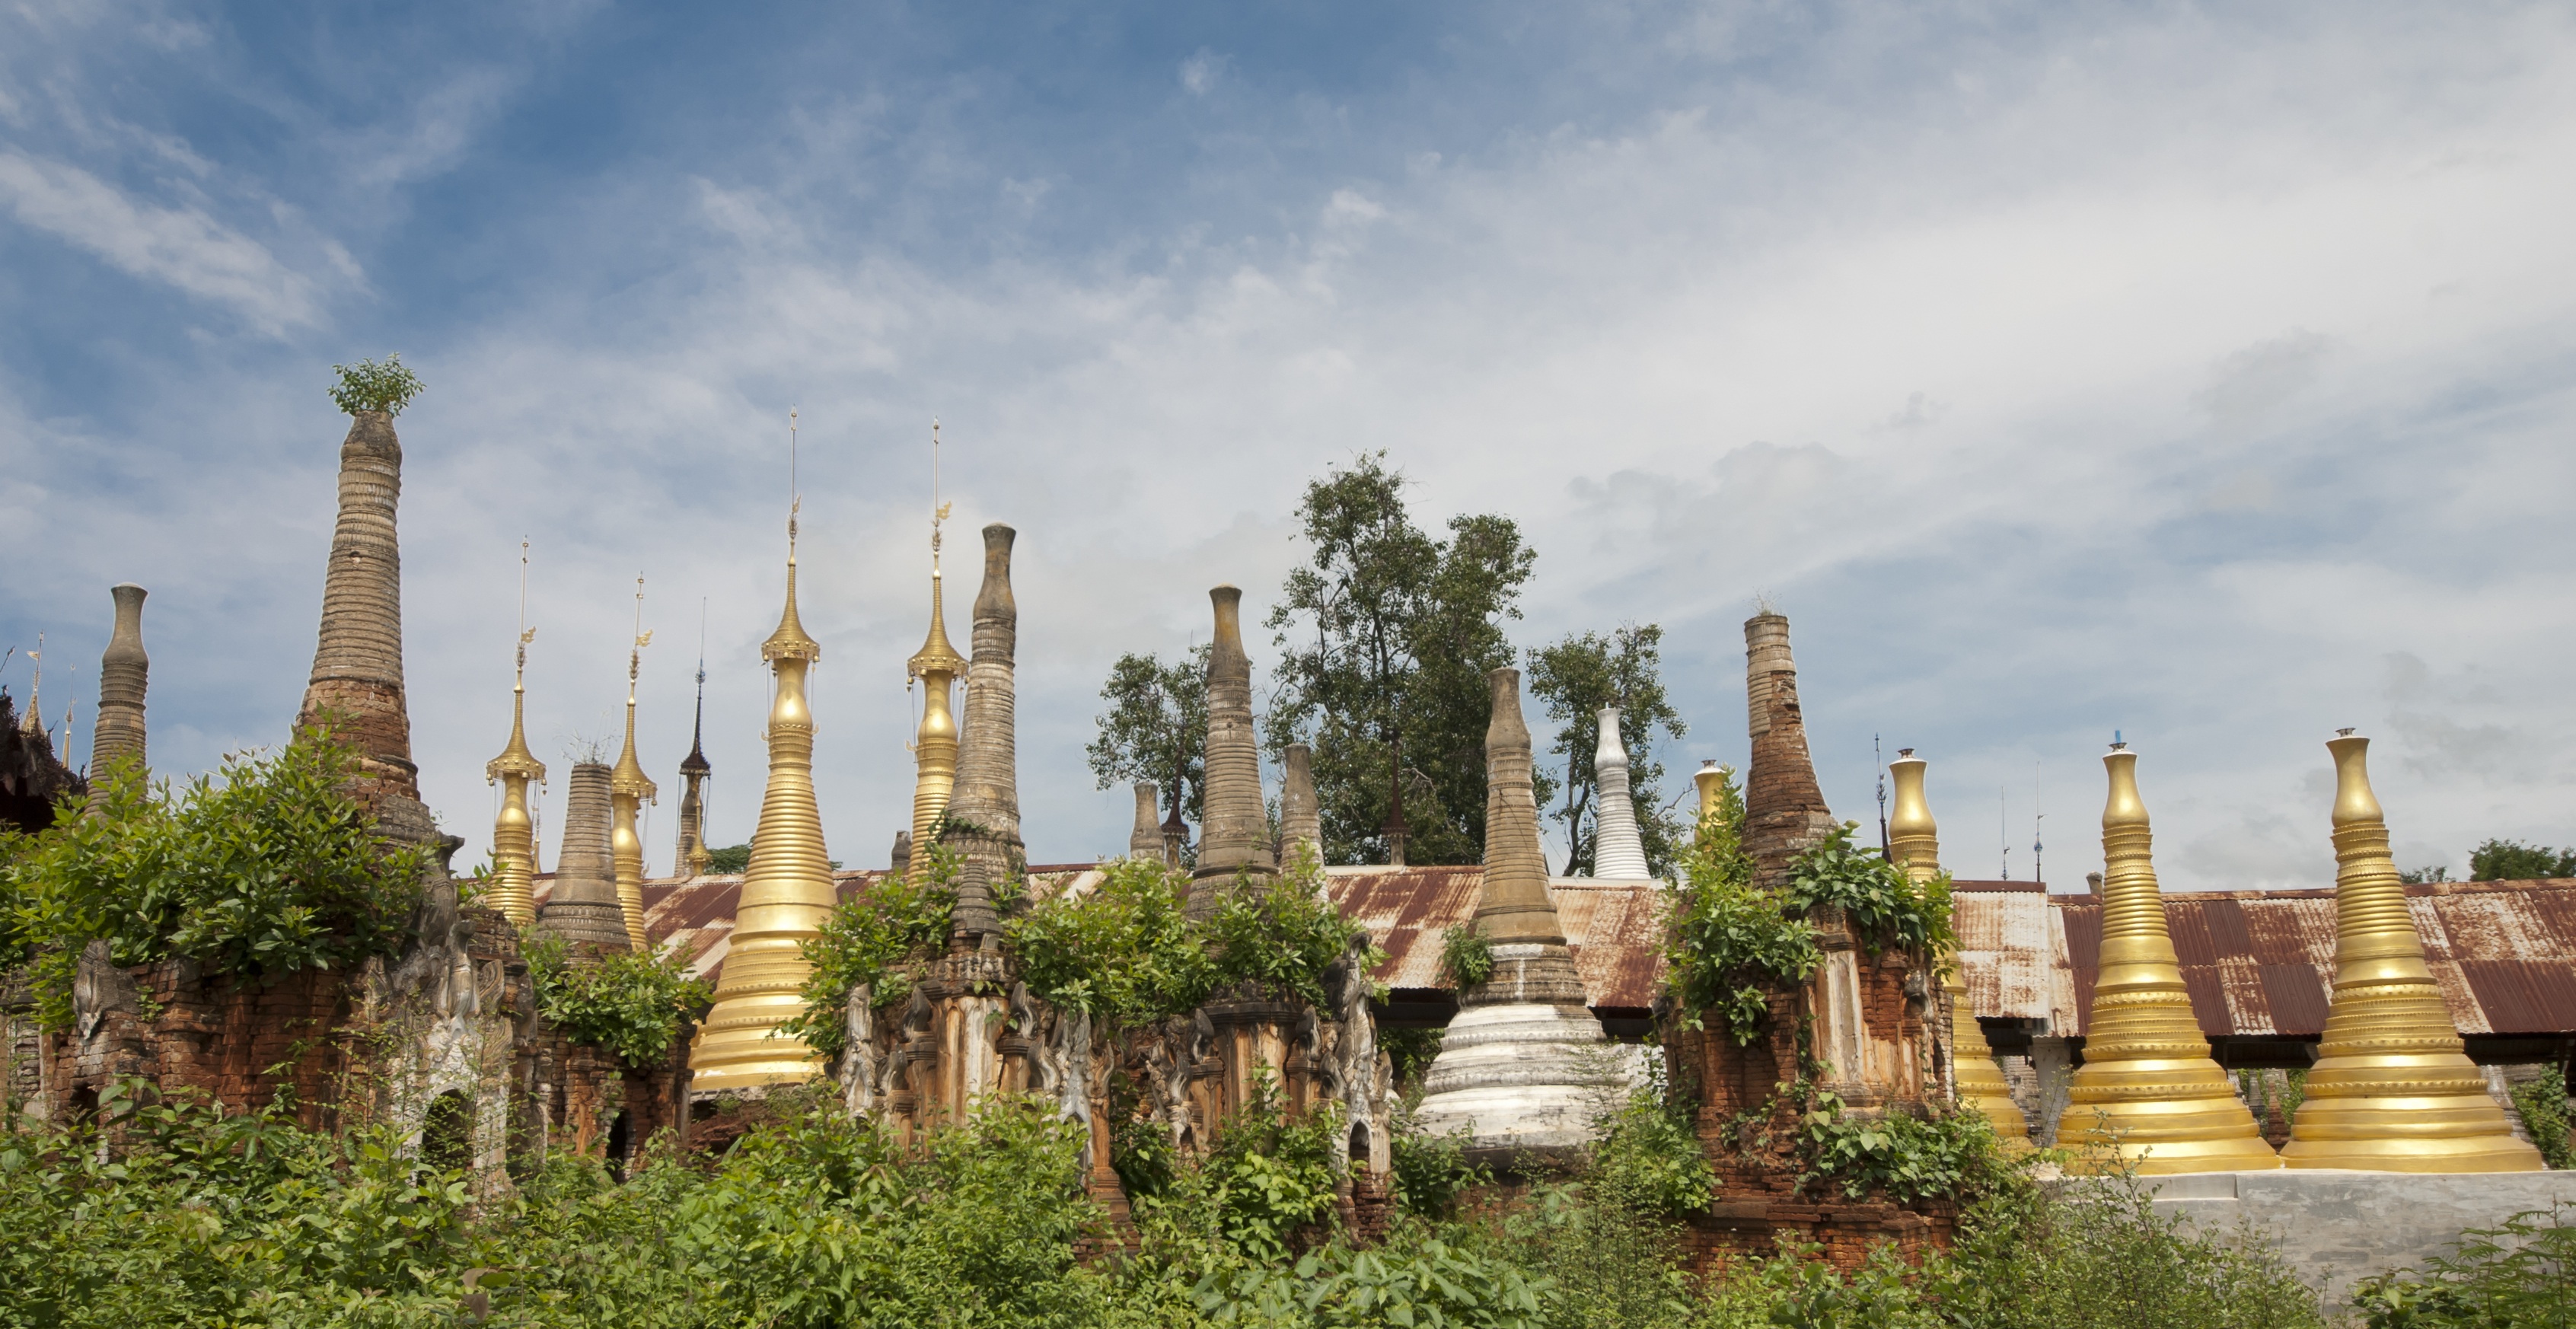
travel, tower, asia, landmark, tourism, place of worship, temple, ruins, wat, myanmar, burma